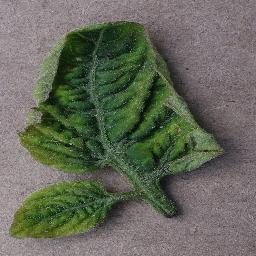
Label: Tomato___Tomato_Yellow_Leaf_Curl_Virus